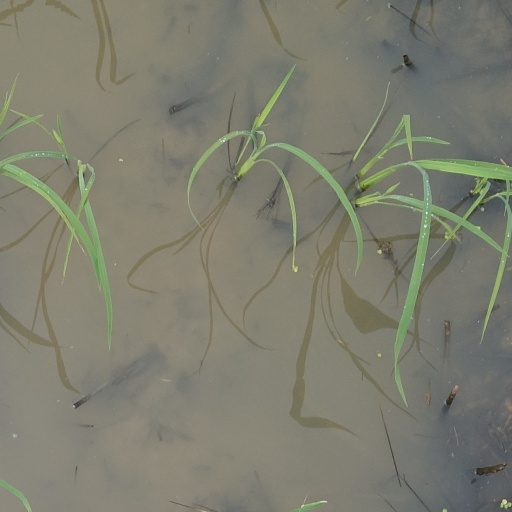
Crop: rice